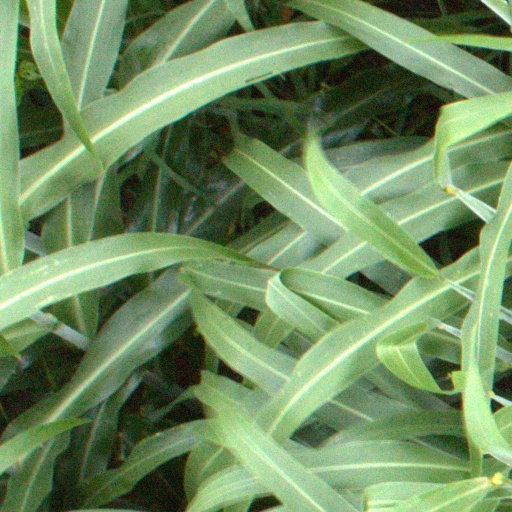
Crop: sorghum